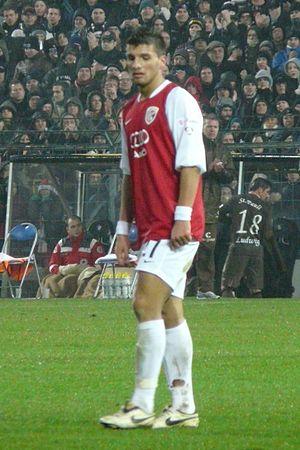
Valdet Rama est un footballeur international albanais d'origine kosovare, né le 20 novembre 1987 à Kosovska Mitrovica au Kosovo. Il évolue comme milieu offensif dans le club du SV Meppen.